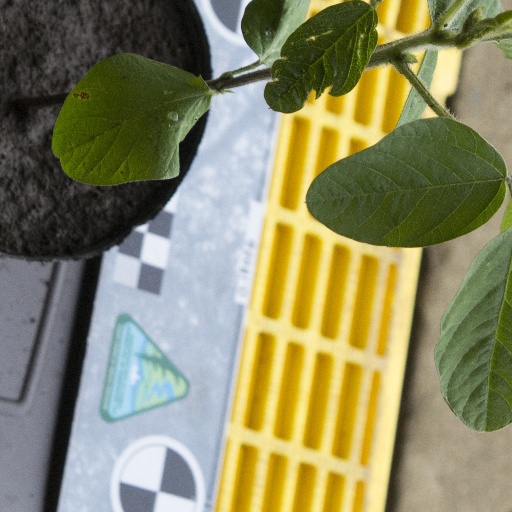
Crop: soybean